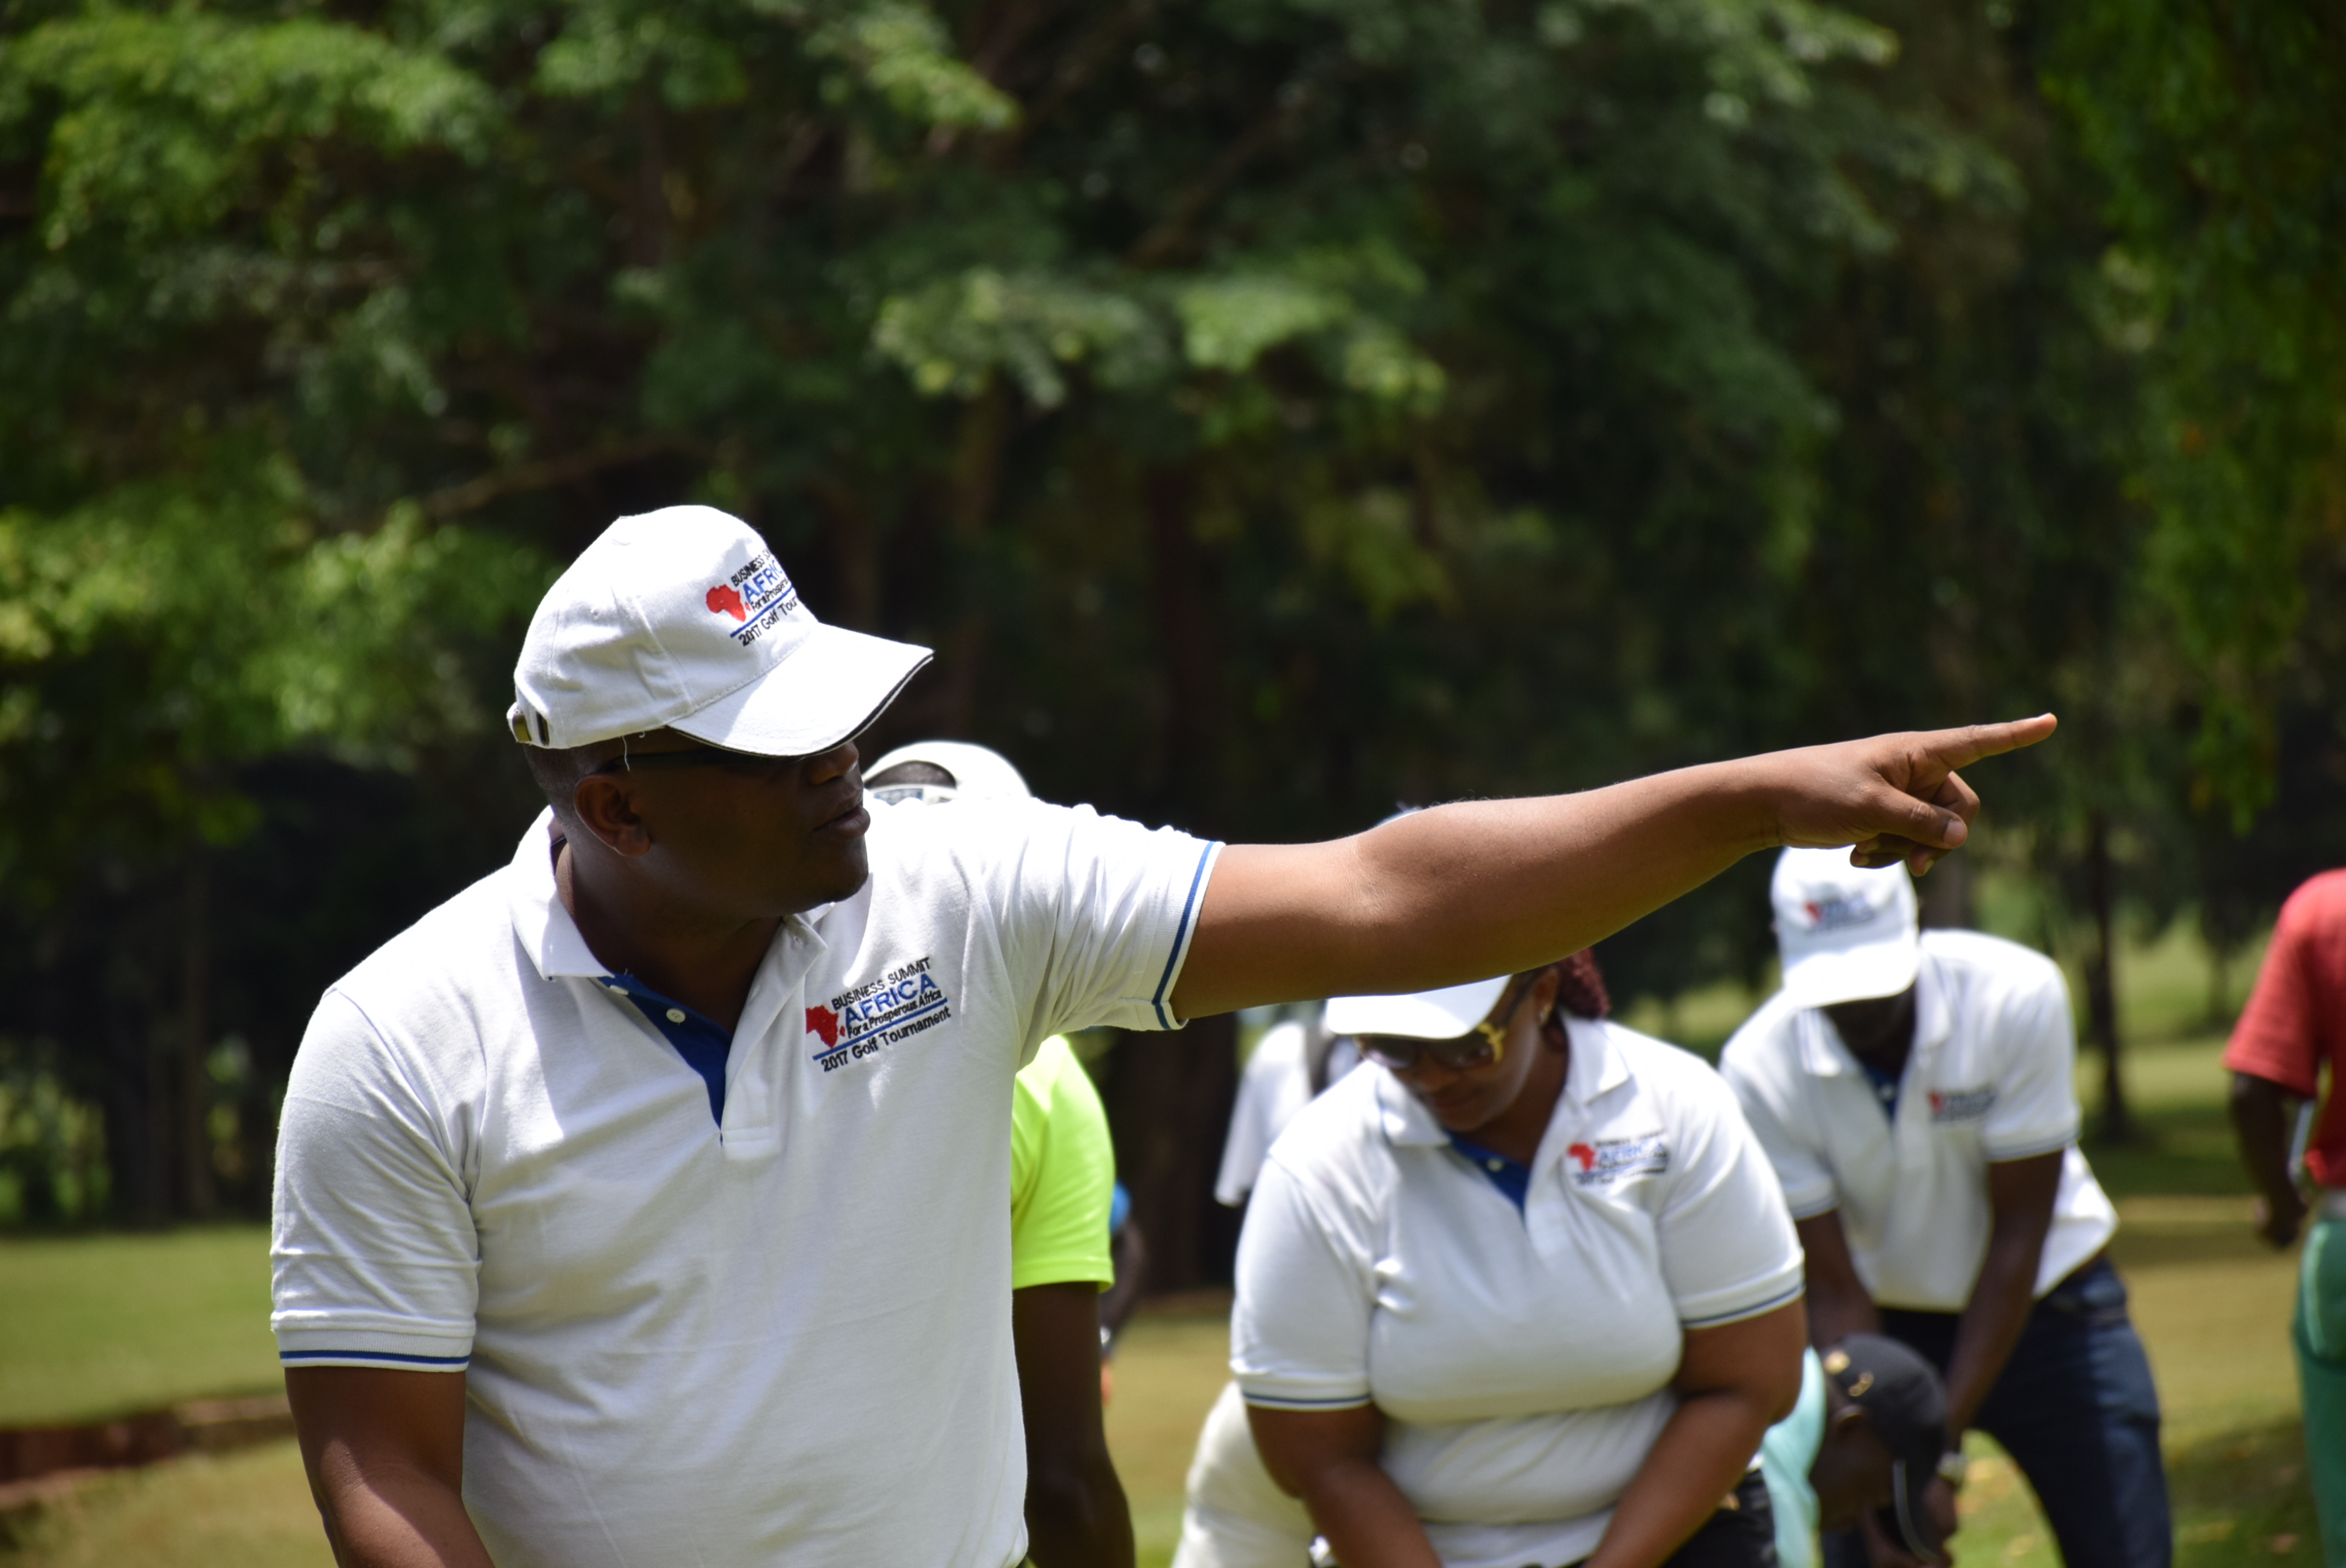
golf, competition event, recreation, championship, competition